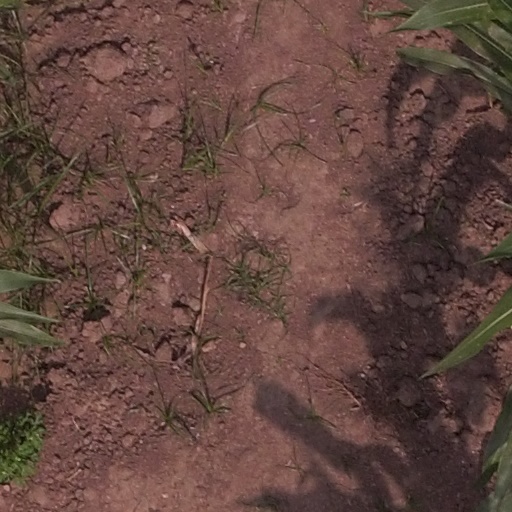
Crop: maize; corn